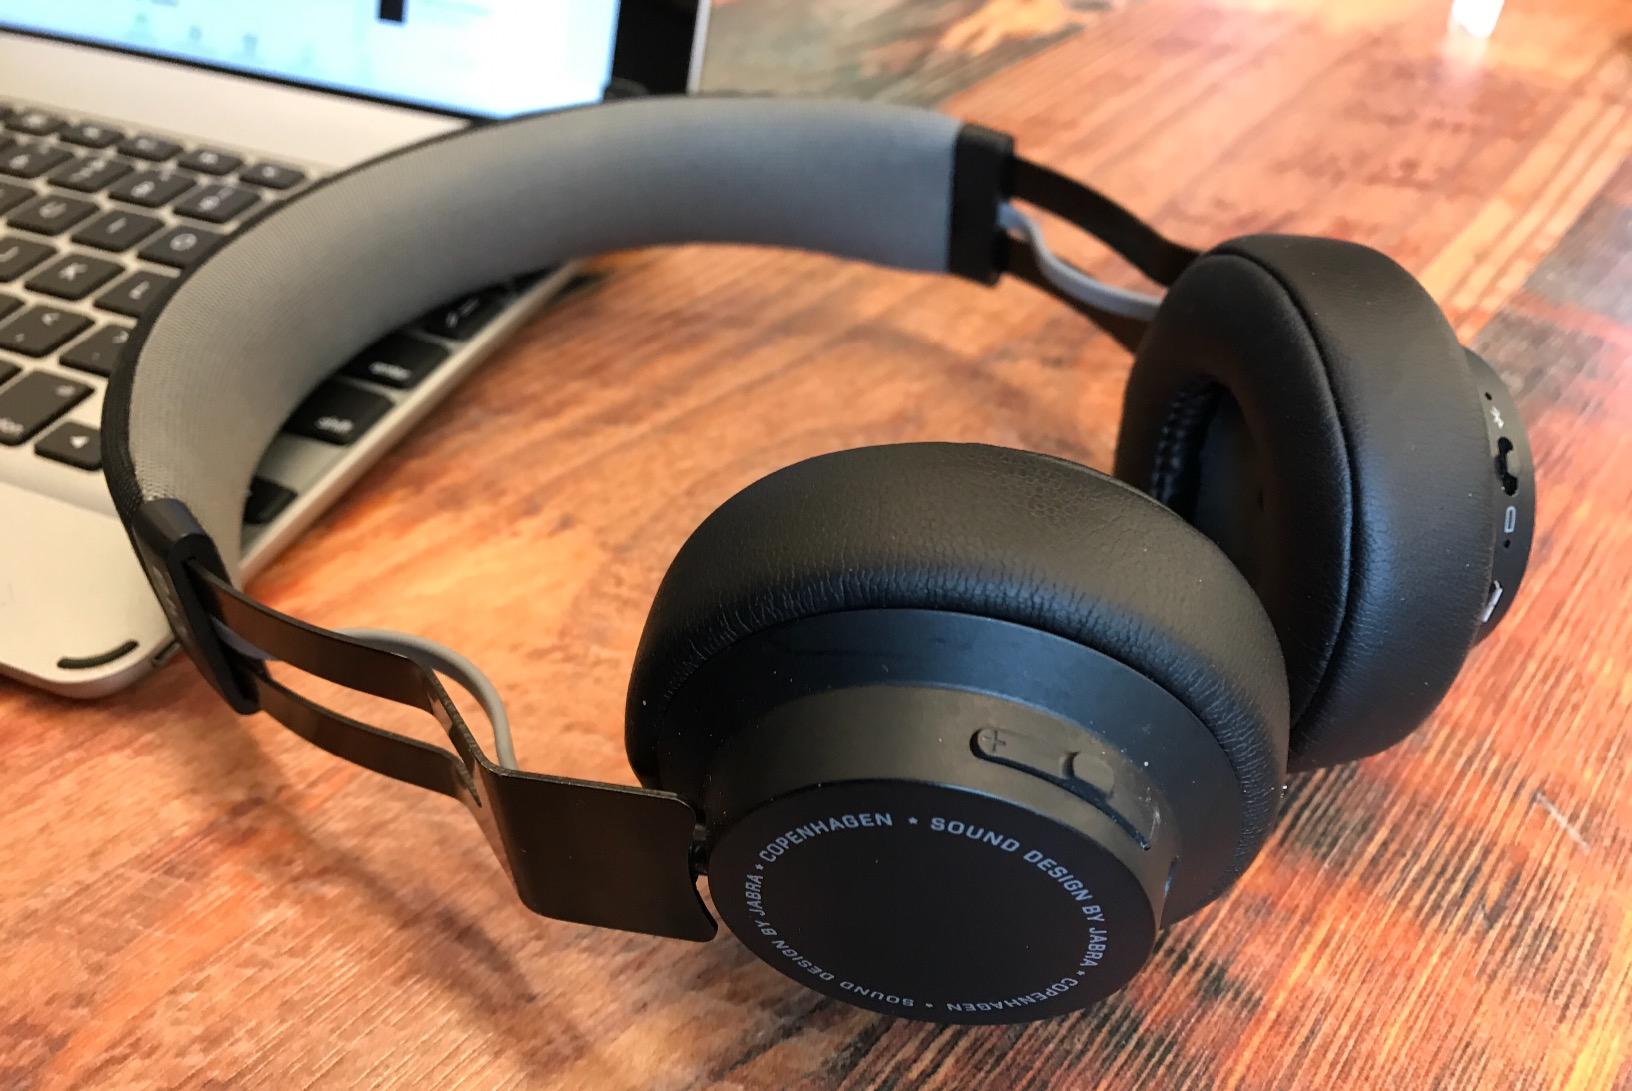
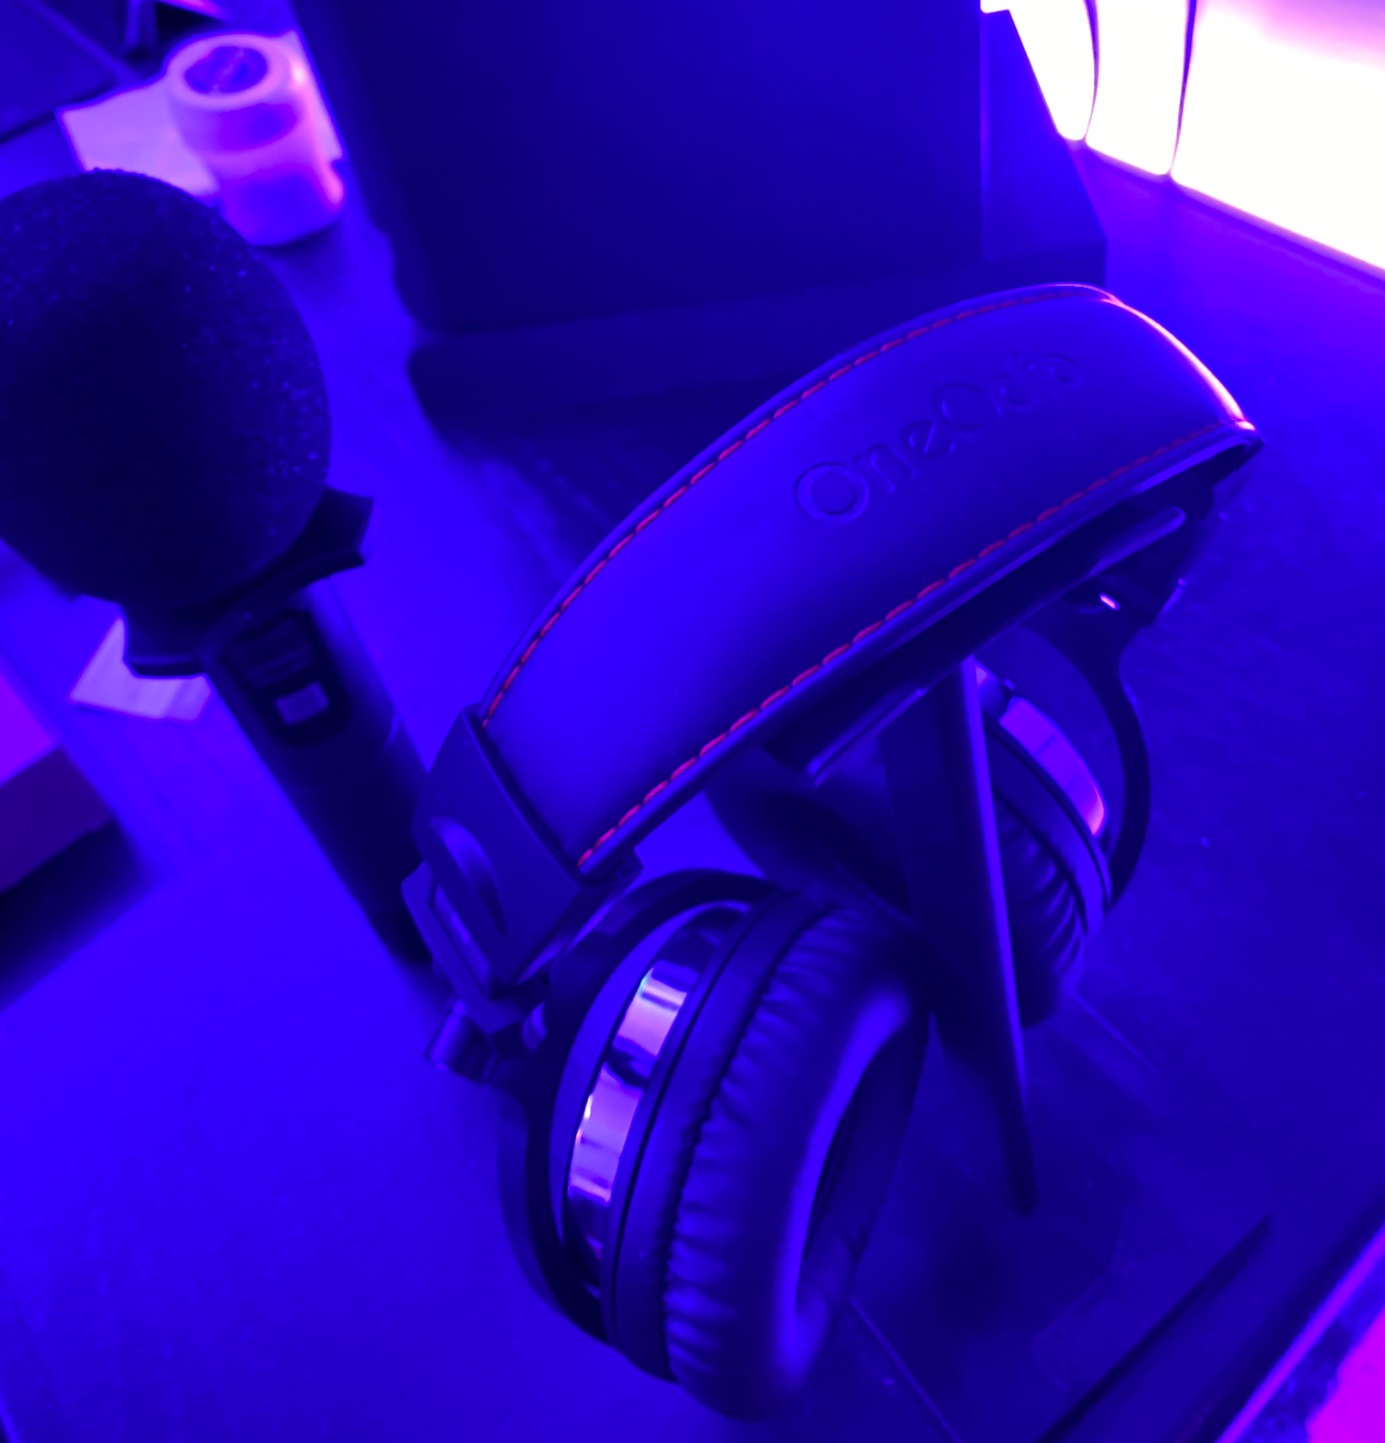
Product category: headphones
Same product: no